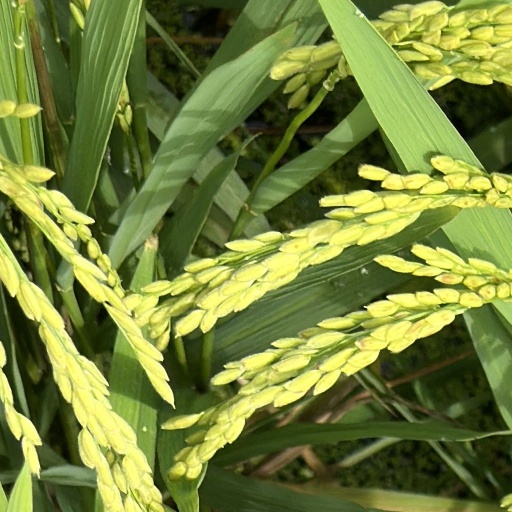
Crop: rice